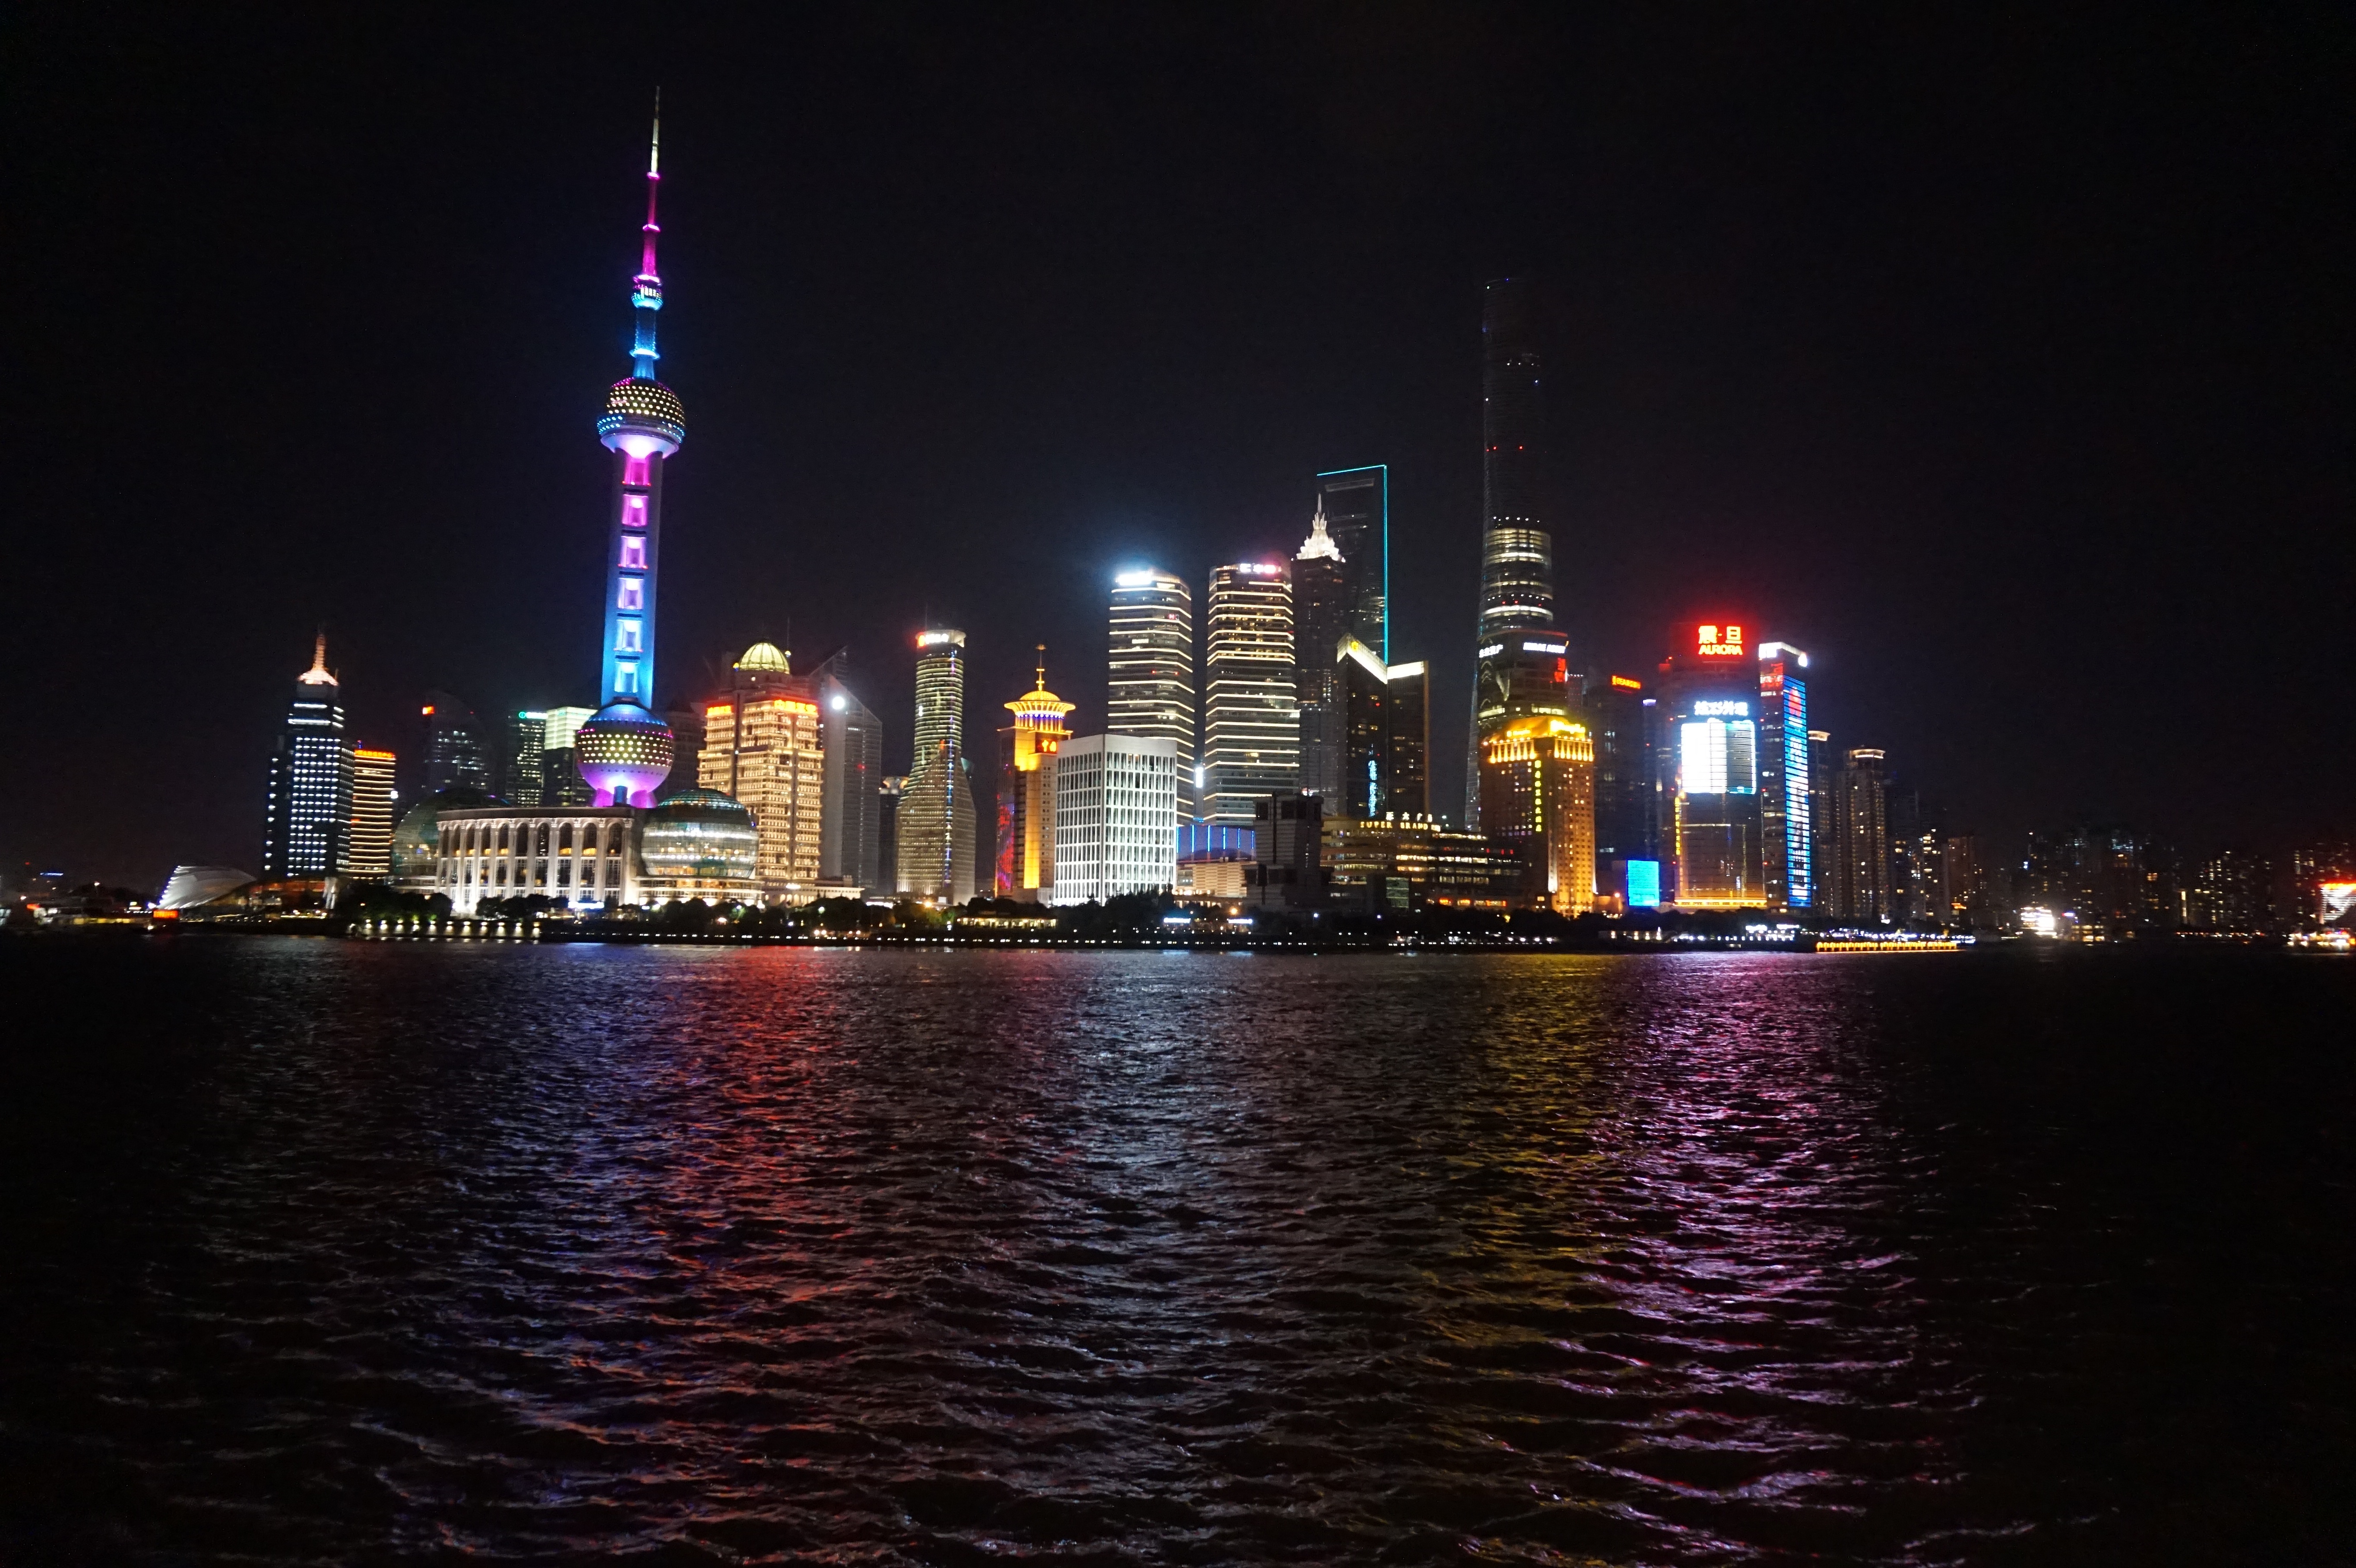
horizon, skyline, night, city, skyscraper, cityscape, downtown, dusk, evening, reflection, landmark, shanghai, night view, metropolis, people's republic of china, geographical feature, human settlement